Salasaca

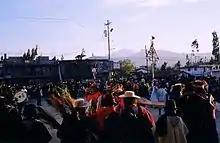

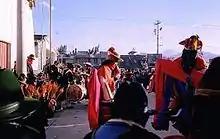
Celebration of Inti Raymi by the Salasaca; in the background Chimborazo can be seen

Salasaca is a community and an indigenous people located in the Tungurahua Province in the center of Ecuador, halfway along the road from Ambato to Baños. The Salasaca speak Spanish and their traditional language of Quichua. Their main economic activities are agriculture, livestock-raising, and handcrafts.